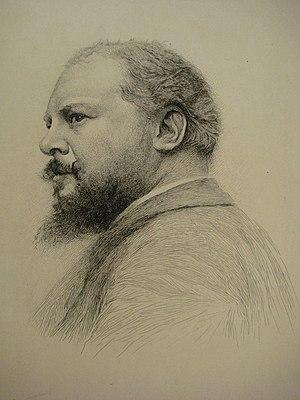
Portrait d'Eugène Demolder (1862-1919). Gravure à l’eau forte par Auguste Danse.
Eugène Demolder est un écrivain belge d'expression française né à Molenbeek-Saint-Jean le 16 décembre 1862 et mort à Essonnes le 9 octobre 1919. Il était à la fois romancier, conteur et critique d’art.